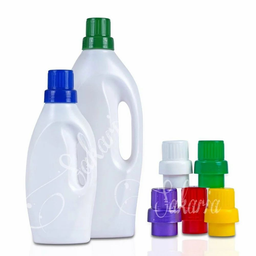
Label: plastic